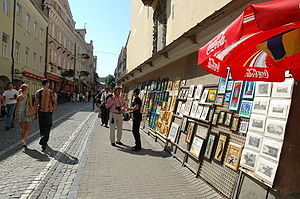
Pilies gatvė
Pilies gatvė er populær makedsplads med kunsthåndværk og malerier
Pilies gatvė er et af hovedstrøgene i Senamiestis seniūnija, det gamle Vilnius, hovedstaden i Litauen.